Aztec script

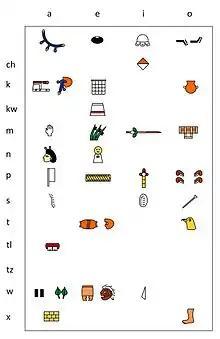
Aztec syllabary (according to Lacadena and Wichmann, 2004)

Aztec was pictographic and ideographic proto-writing, augmented by phonetic rebuses. It also contained syllabic signs and logograms. There was no alphabet, but puns also contributed to recording sounds of the Aztec language. While some scholars have understood the system not to be considered a complete writing system, this is disputed by others. The existence of logograms and syllabic signs is being documented and a phonetic aspect of the writing system has emerged, even though many of the syllabic characters have been documented since at least 1888 by Nuttall. There are conventional signs for syllables and logograms which act as word signs or for their rebus content. Logosyllabic writing appears on both painted and carved artifacts, such as the Tizoc Stone. However, instances of phonetic characters often appear within a significant artistic and pictorial context. In native manuscripts, the sequence of historical events is indicated by a line of footprints leading from one place or scene to another.